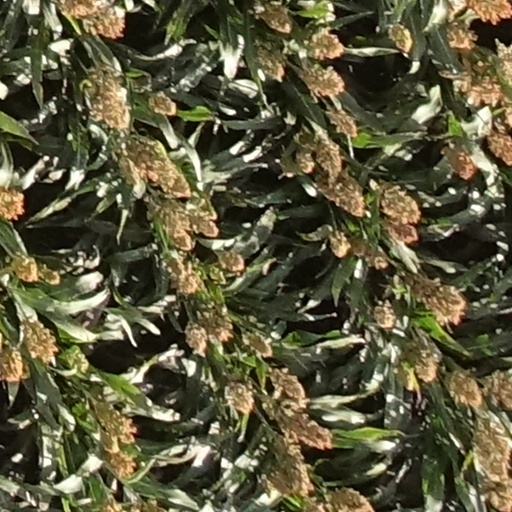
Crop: sorghum